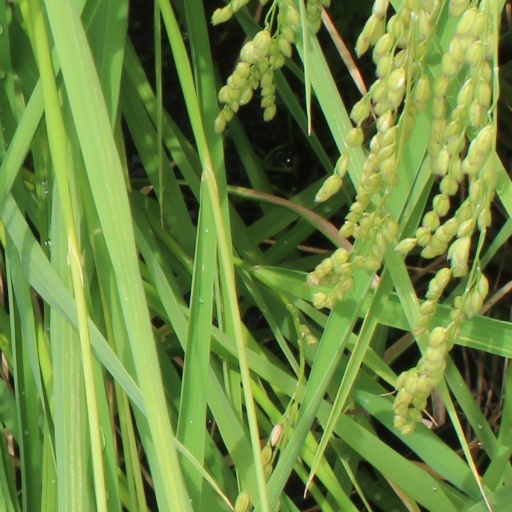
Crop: rice